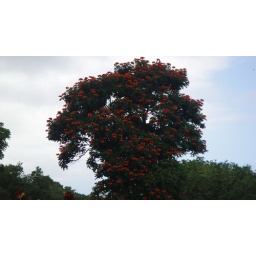
Maui tree in flower